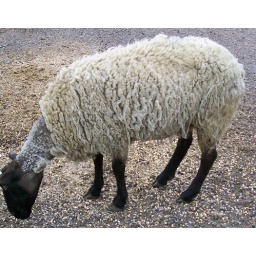
Neighbors sheep got loose and came over to our house! They must think the grass is greener over here!